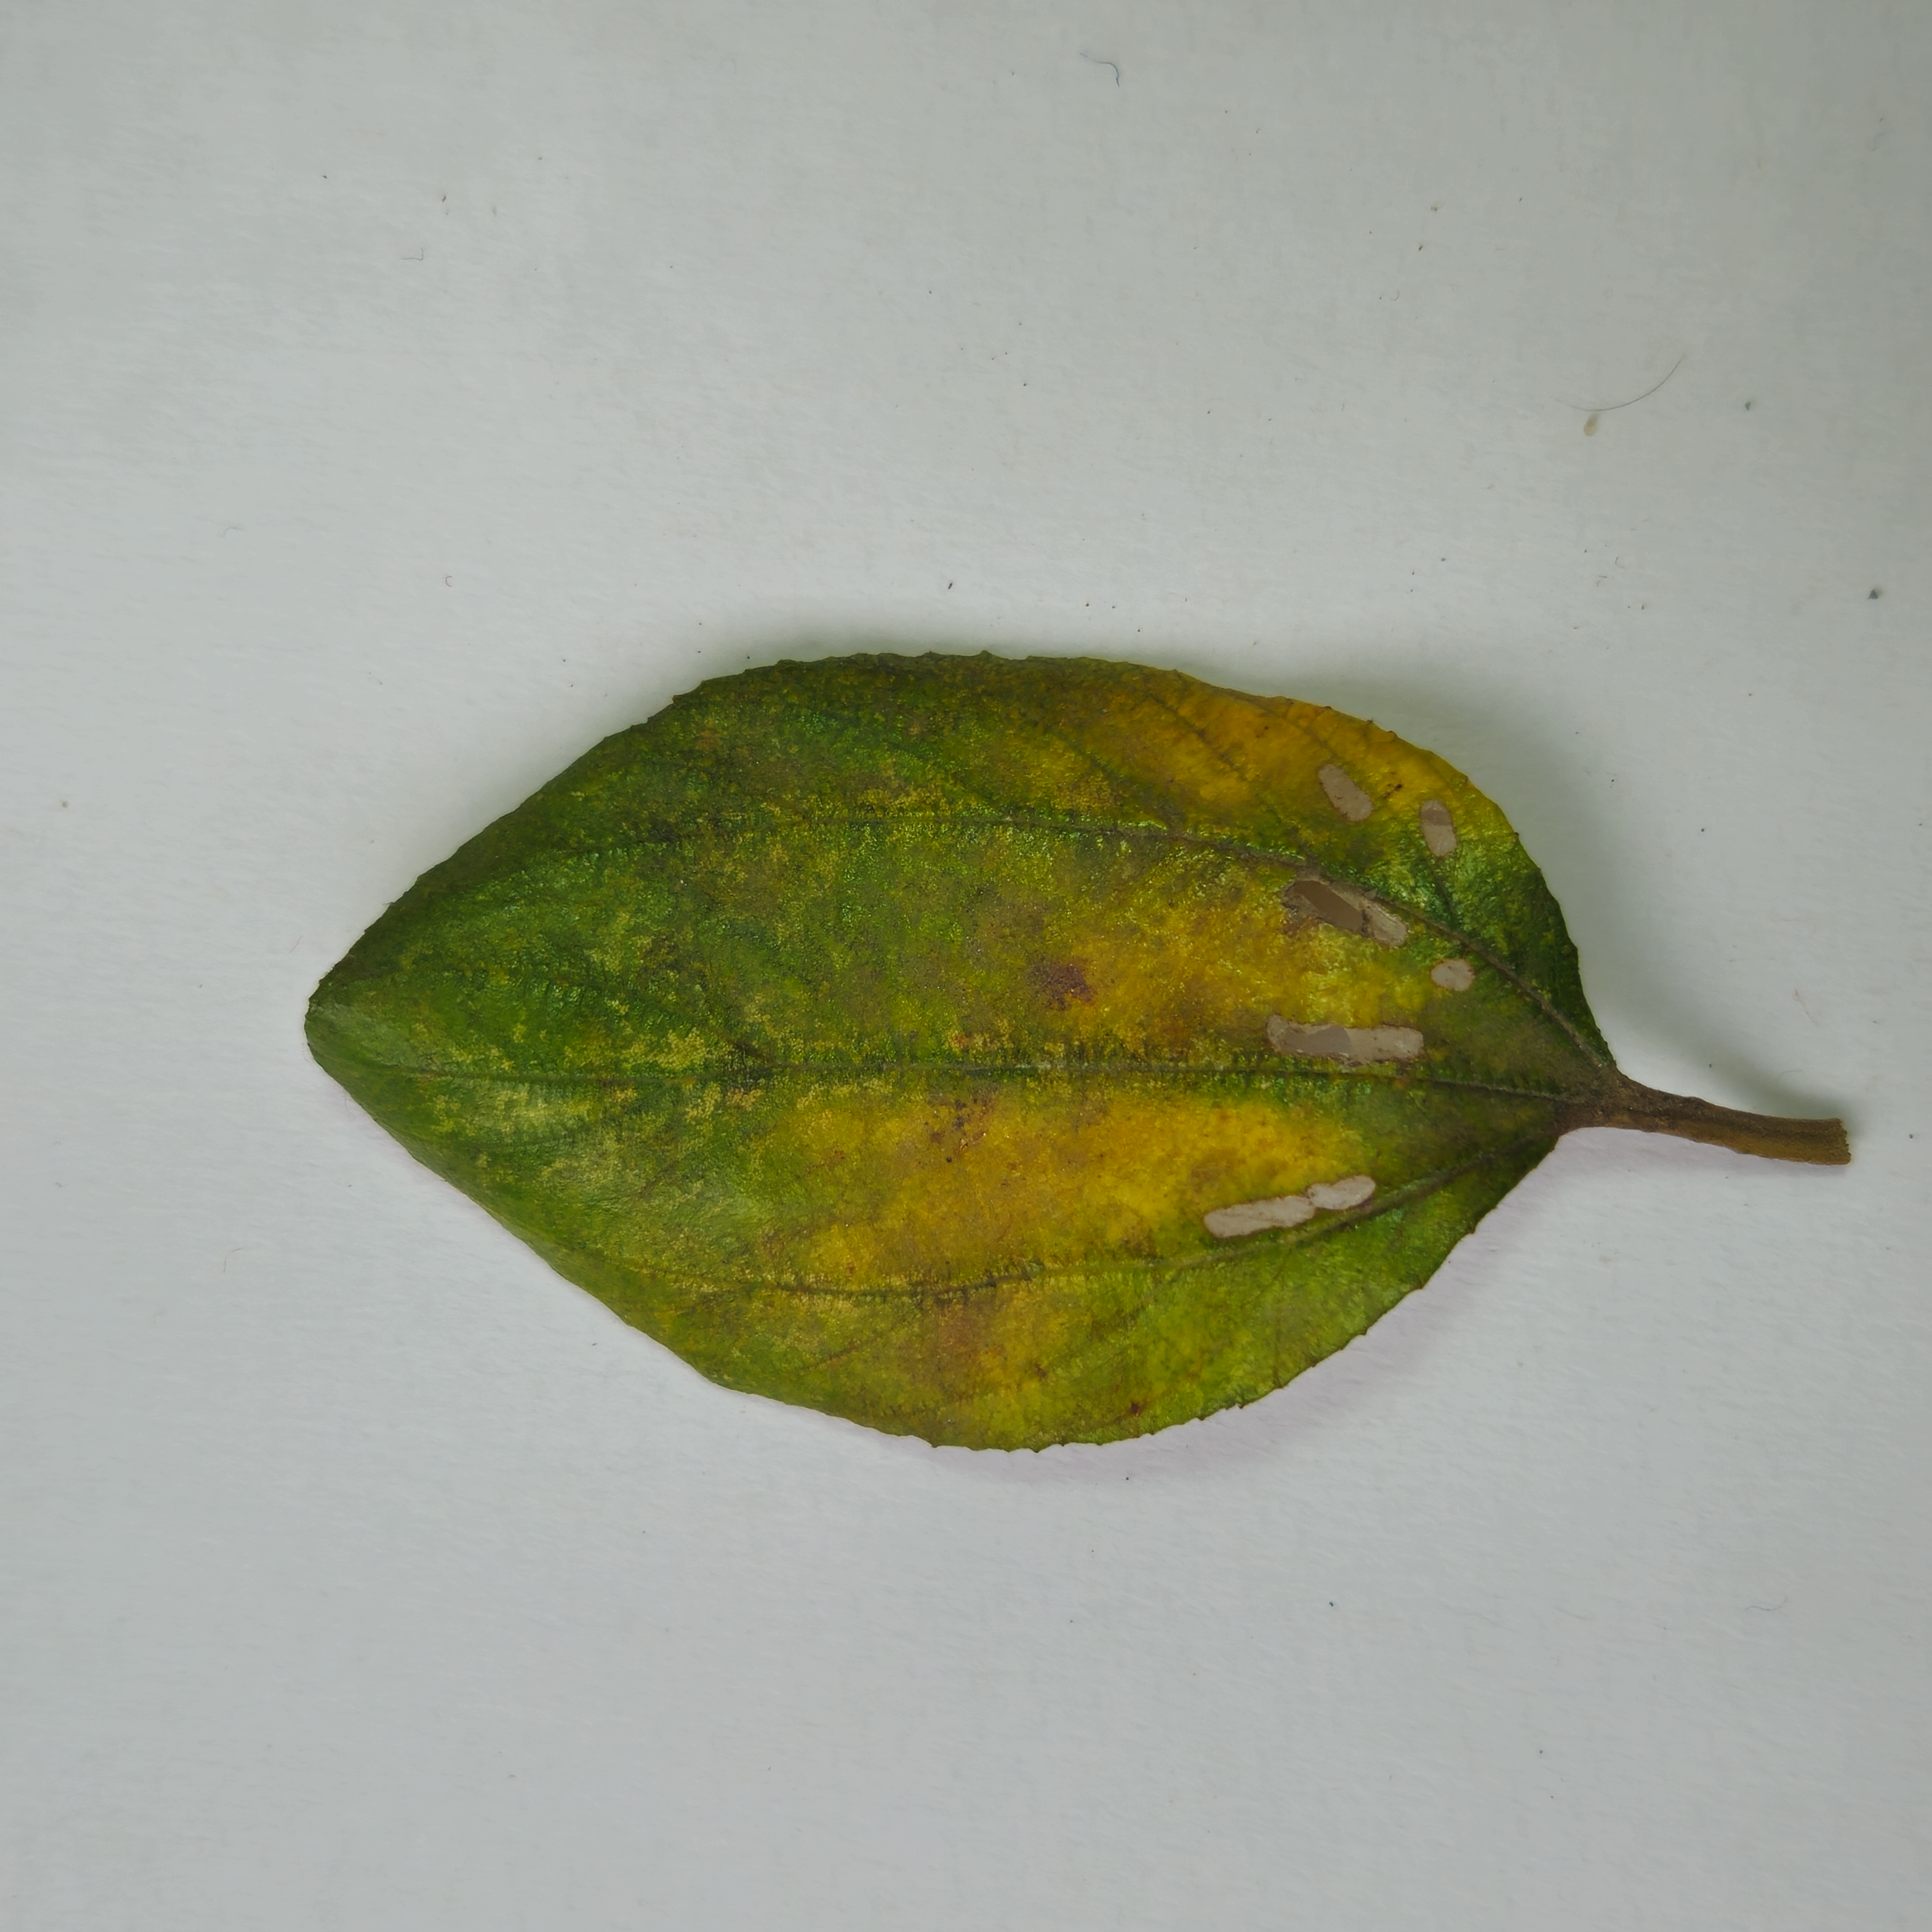
Label: Yellow